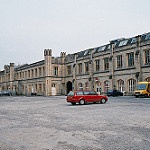
Label: buildings